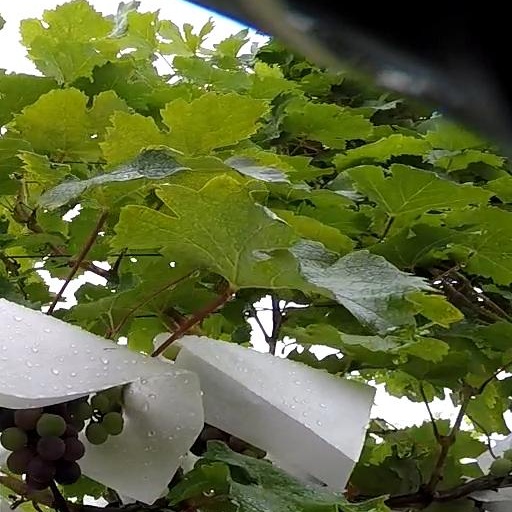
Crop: grape